Phebalium speciosum

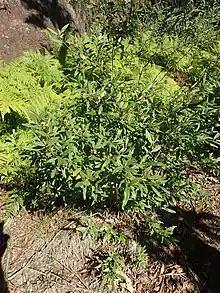
Habit

Phebalium speciosum is a species of shrub that is endemic to a restricted area of New South Wales. It has branchlets covered with rust-coloured scales, lance-shaped to narrow elliptical leaves covered with silvery and rust-coloured scales, and umbels of white to pale pink flowers with silvery or rust-coloured scales on the back of the petals.